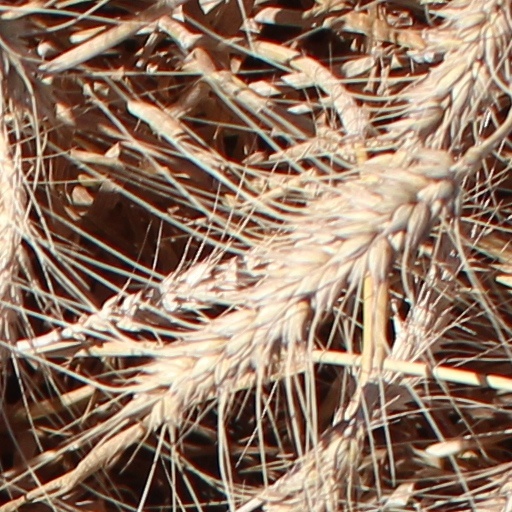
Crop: wheat